Gunter Sachs

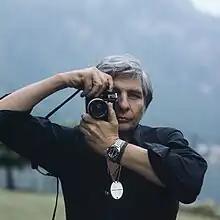
Gunter Sachs (1978)

From 1972 Sachs worked as a professional photographer. In 1973 he caused a stir with the first nude photograph for French Vogue. In 1991 he worked with Claudia Schiffer on the "Heroines" series. He gained international recognition in 1974 with a special show at the photokina trade show for which he also designed the official exhibition poster. In 1976 he was awarded the Leica Award. At the 'German photo days' and the photokina he received prizes for "Die Farbe Weiss" in 1994 and for "Die Farbe Rot" in 1995.